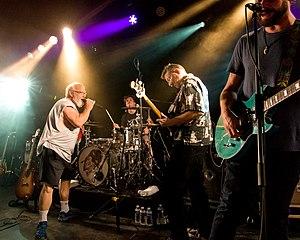
Kyle Richard Gass est un acteur, scénariste, compositeur et producteur américain né le 14 juillet 1960 à Walnut Creek, Californie. Il est membre des groupes Tenacious D et Trainwreck. Il est souvent surnommé KG, Kage ou Rage Kage.